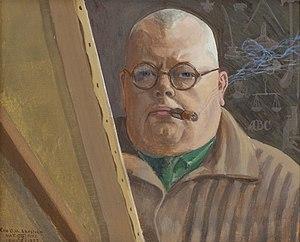
Les Musées d'art Serlachius Gustaf et Gösta sont deux musées d'art situés à Mänttä, Mänttä-Vilppula en Finlande.